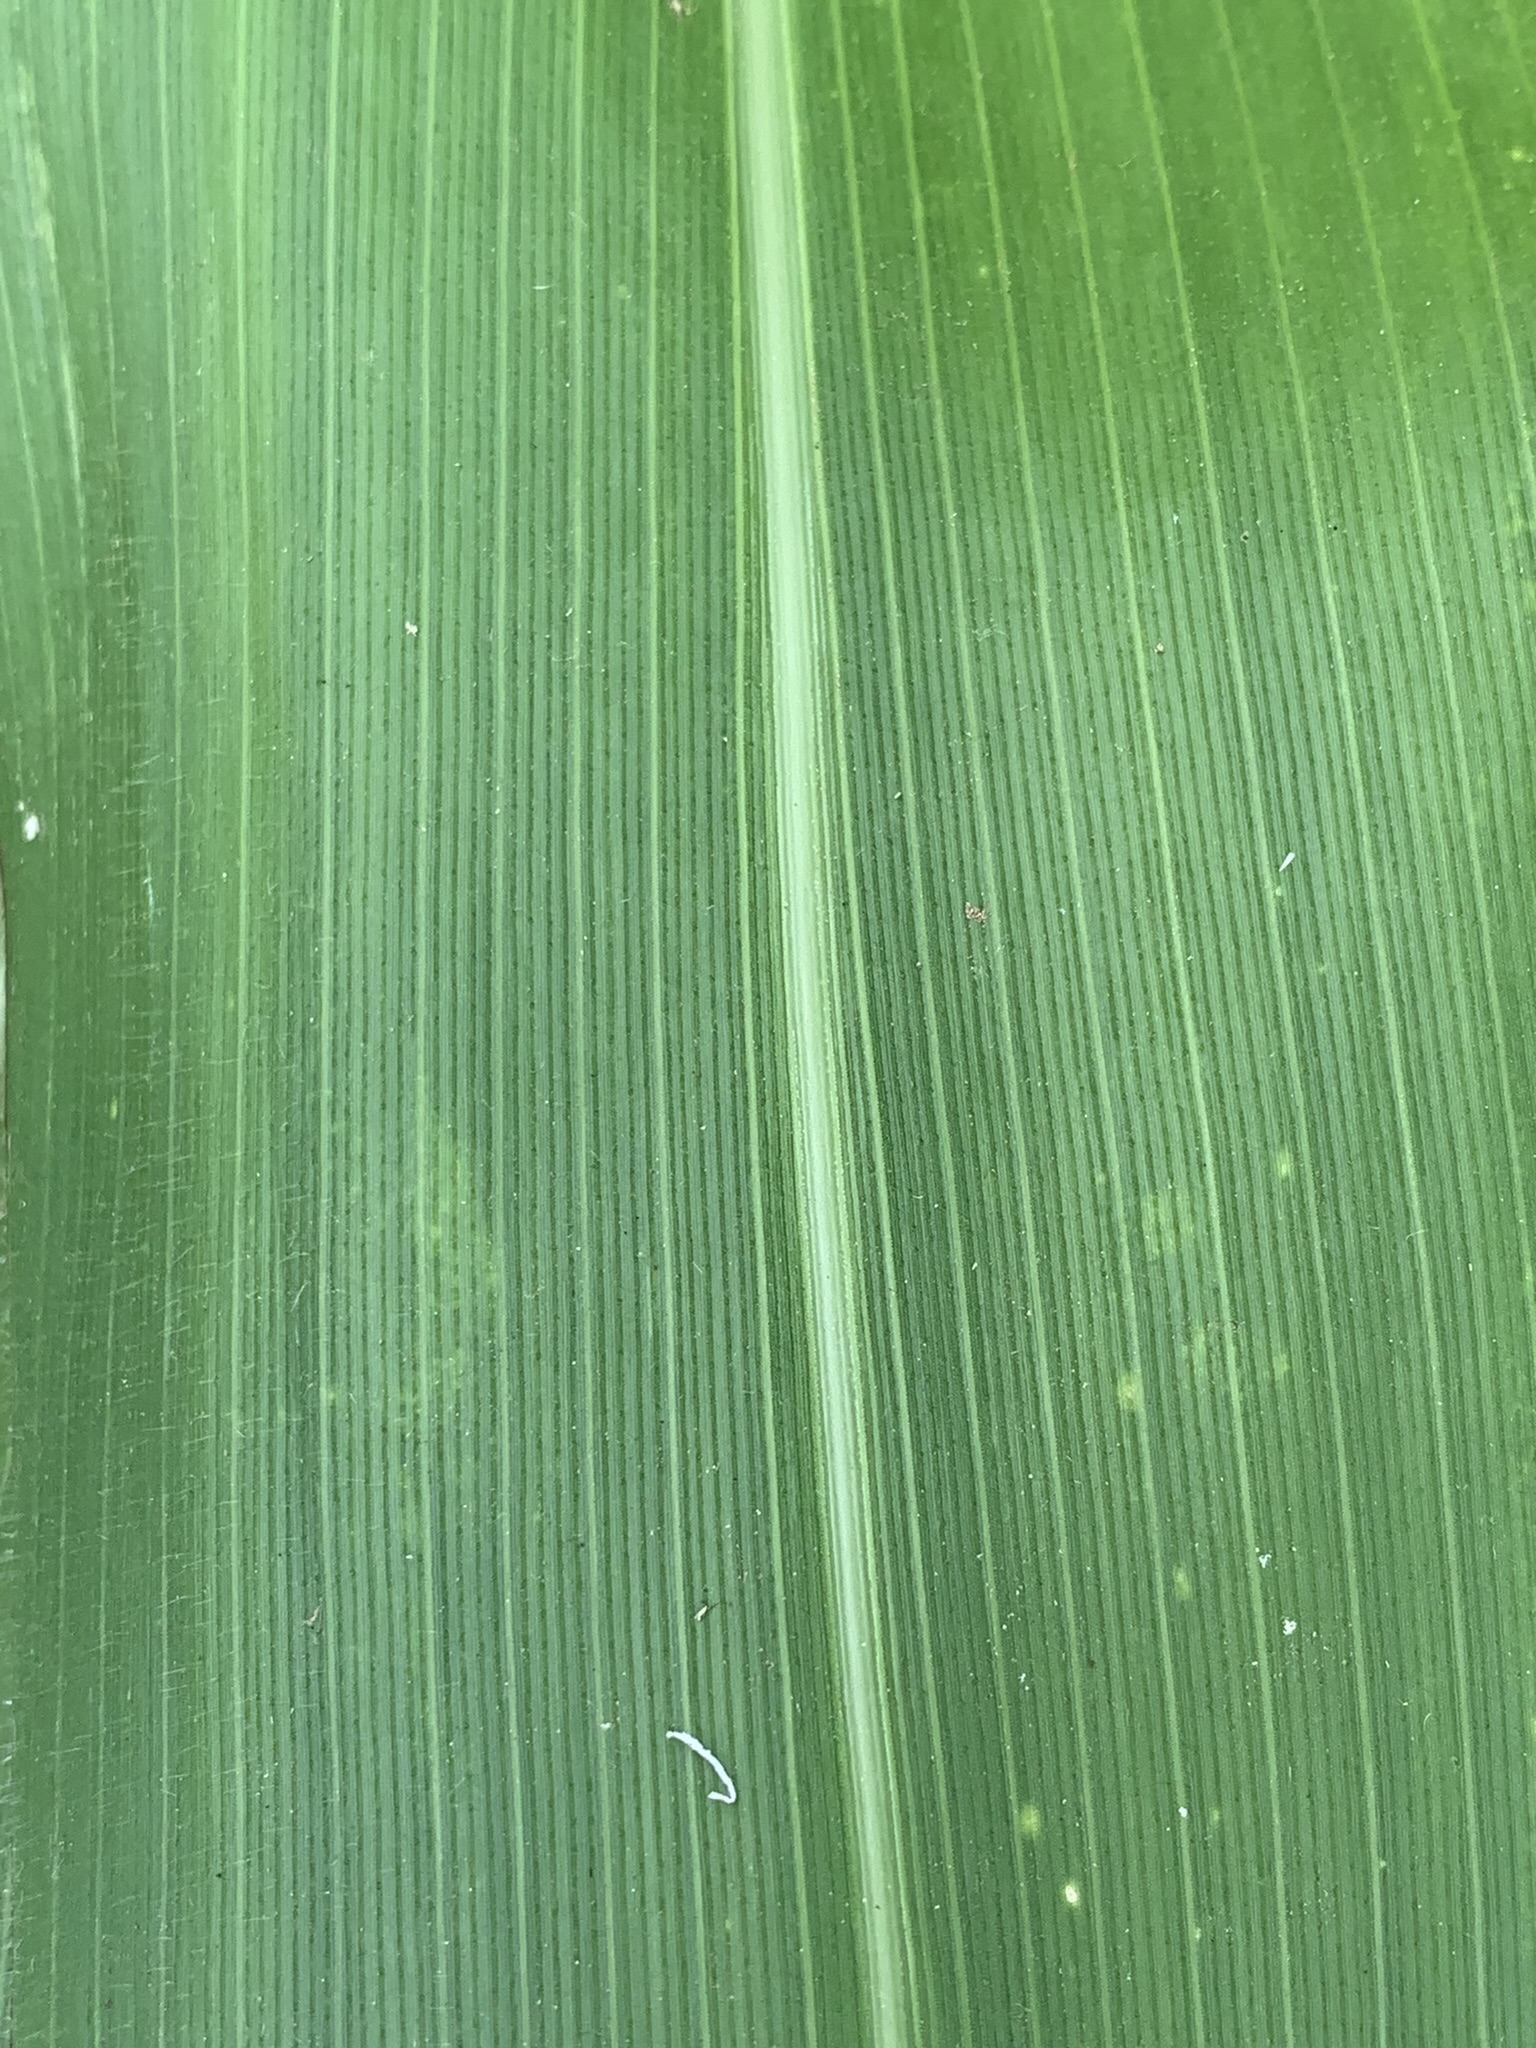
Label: Healthy